Candi of Indonesia

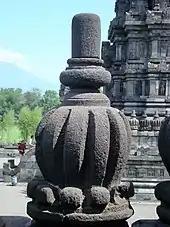
Prambanan vajra pinnacle

In Buddhist temples, the panels of bas-reliefs usually adorned with exquisite images of male figure of "Bodhisattvas" and female figure of "Taras", along with "Gandarvas" heavenly musicians, and sometimes the flock of "Gana" dwarfs. These are the deities and divinities in Buddhist beliefs, which resides in the Tushita heaven in Buddhism cosmology.